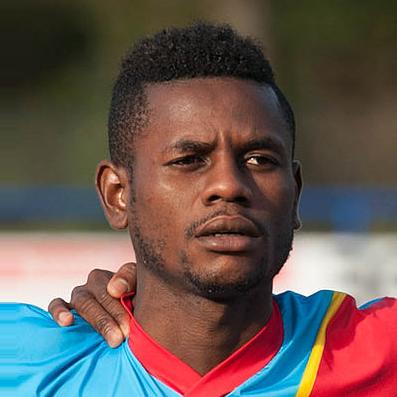
Age: 19